Cleveland Metroparks Zoo

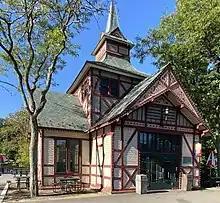
Wade Hall, built in 1884, moved from its original location in University Circle in 1970.

The Zoo, originally named the Cleveland Zoological Park, first opened in 1882 at Wade Park where the Cleveland Museum of Art now stands. During its early years, the Zoo only held animals of local origin. In 1907, the city of Cleveland moved the Zoo to its current location in Old Brooklyn, and the Zoo acquired its first elephant. The park was informally known (and referred to) as Brookside Zoo for many years. Beginning in 1910, the Zoo constructed Monkey Island, sea lion pools, and a moated bear exhibit. By 1940, the Zoo was home to three elephants and its first (permanent) elephant resident since 1924. That same year, the Cleveland Museum of Natural History assumed control of the Zoo.